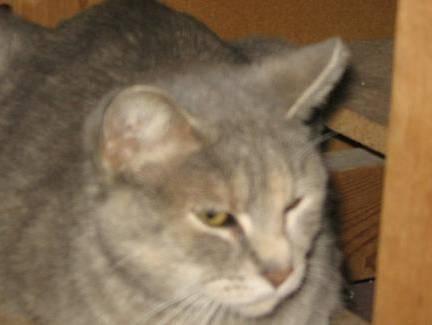
cat